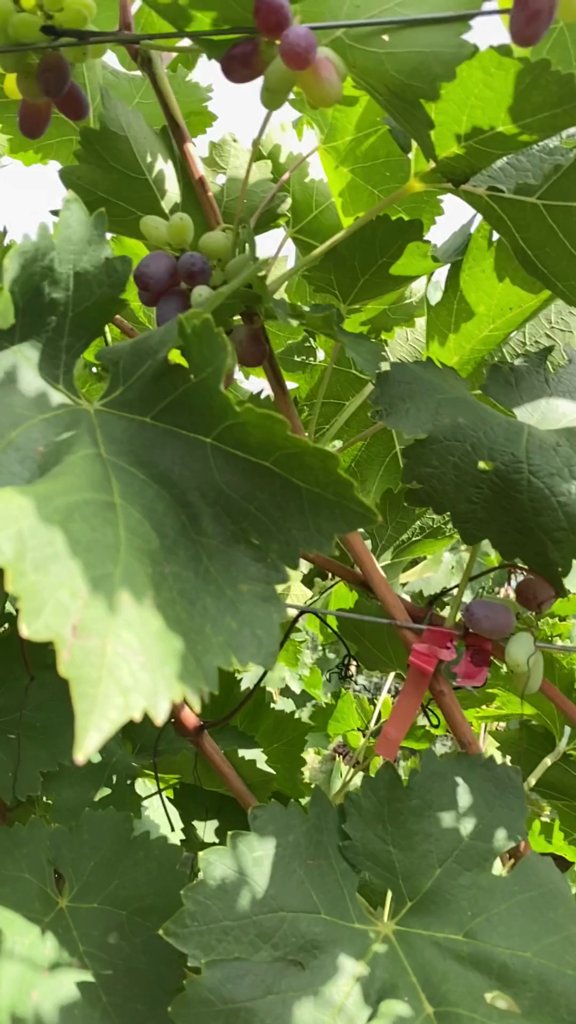
Berries visible: 32
Grape clusters: 5